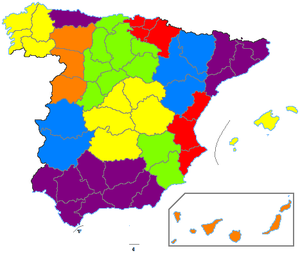
6 janvier : l'empereur Nguyễn Minh Mạng proclame la persécution générale contre les chrétiens au Viêt Nam.
Réforme de Javier de Burgos, qui découpe l’Espagne en 49 provinces.